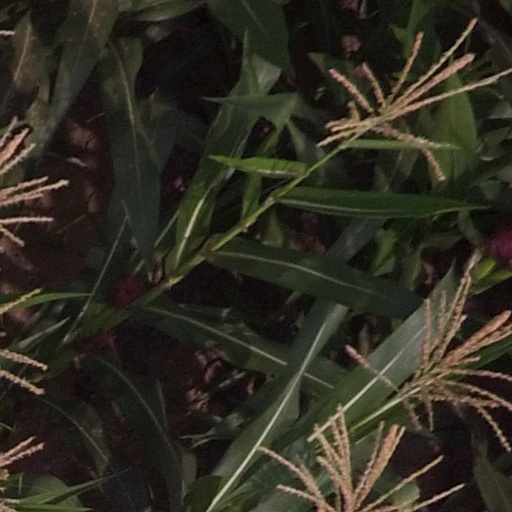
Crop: maize; corn